Question: Please indicate a possible affordance area of the soccer ball that can be used for catching
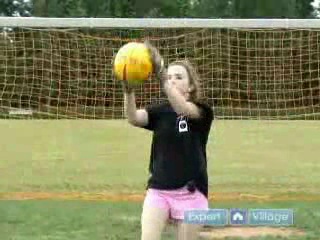
Answer: [110.5, 38, 158.5, 85]